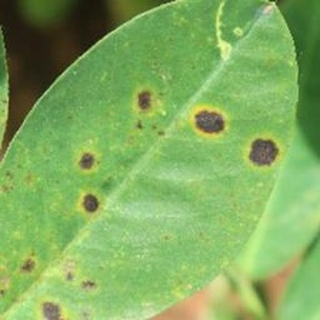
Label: groundnut_early_leaf_spot